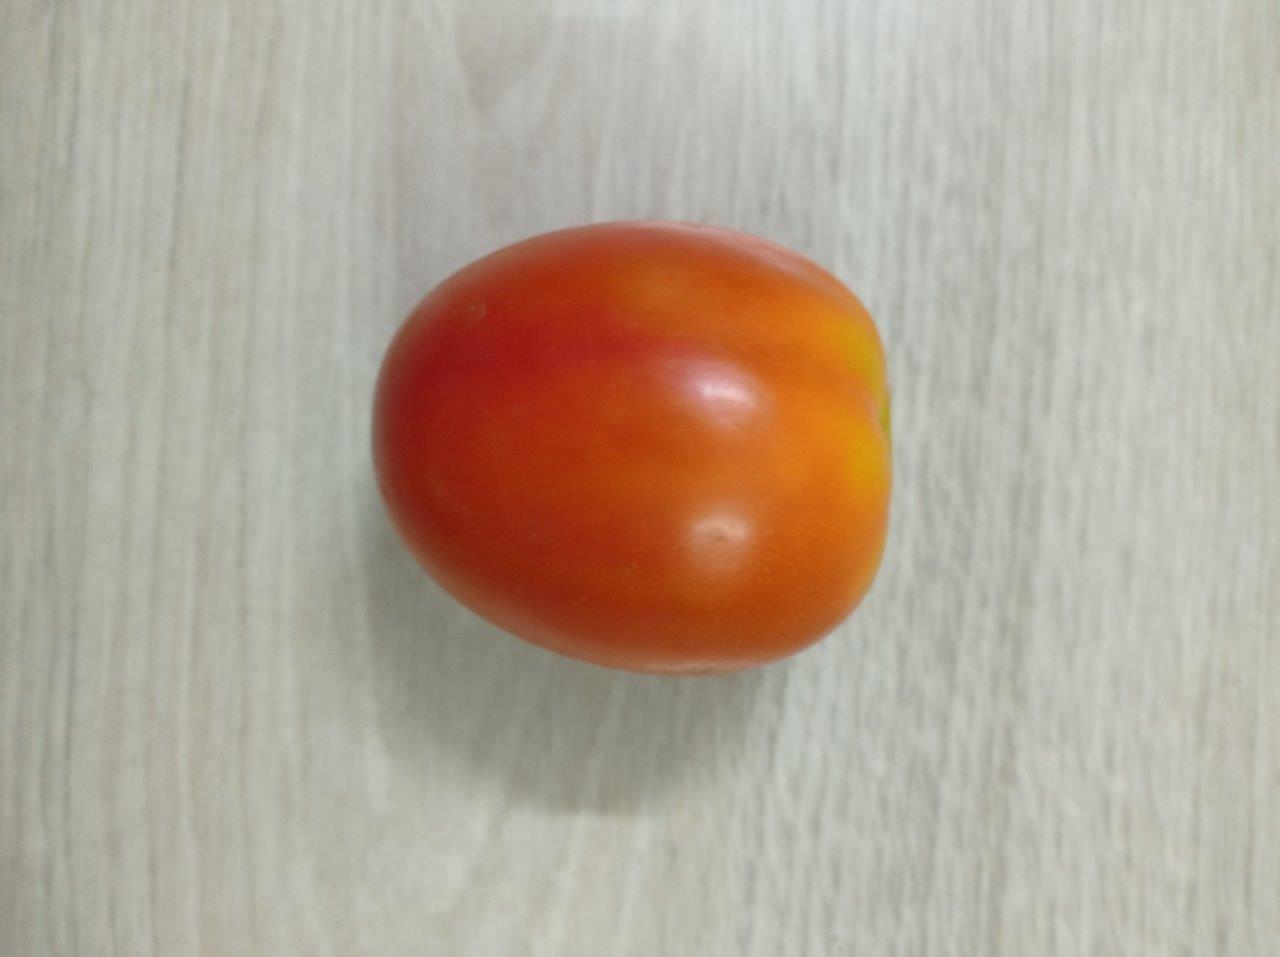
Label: Fresh